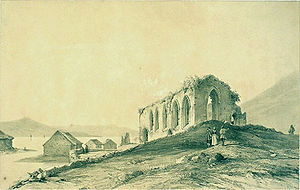
Færøsk kirkehistorie
Barthélemy Lauvergnes litografi af Magnuskatedralen i Kirkjubøur fra 1839. Kirkjubøur var i århundreder Færøernes religiøse centrum, og var sæde for øernes katolske bispedømme fra 1138 til reformationen.
Færøsk kirkehistorie begynder omkring 625, da munke fra Irland flyttede til øerne, hvor de levede et eremitliv og brugte tid på fåreavl og plantedyrkning, blandt andet havre. Sandsynligvis flyttede munkene videre til Island omkring 800, omkring vikingernes ankomst.